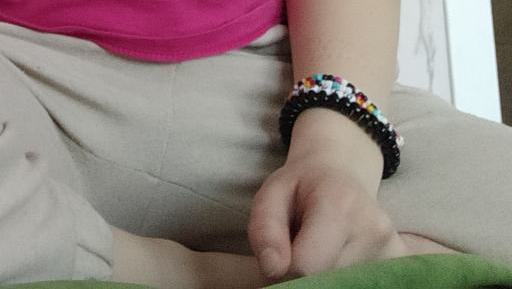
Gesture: no_gesture